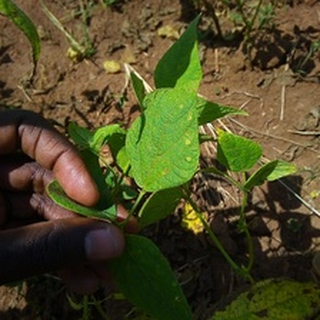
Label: bean_rust